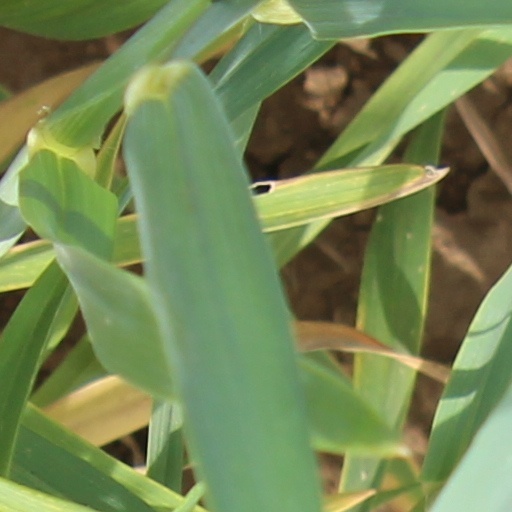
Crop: wheat